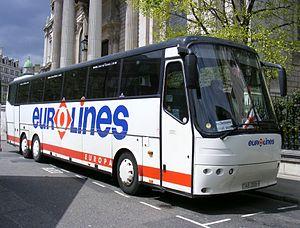
Eurolines est une ancienne société filiale de Flixbus spécialisée dans le transport de passagers en car.